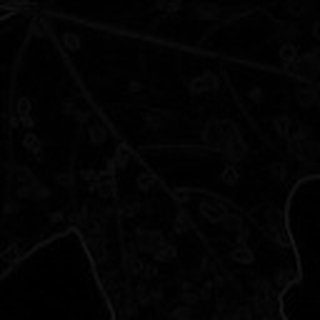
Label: cotton_target_spot